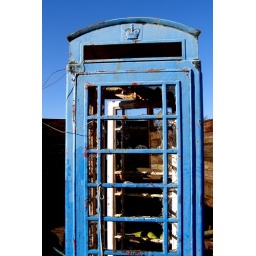
An abandoned telephone box in a scrap yard.